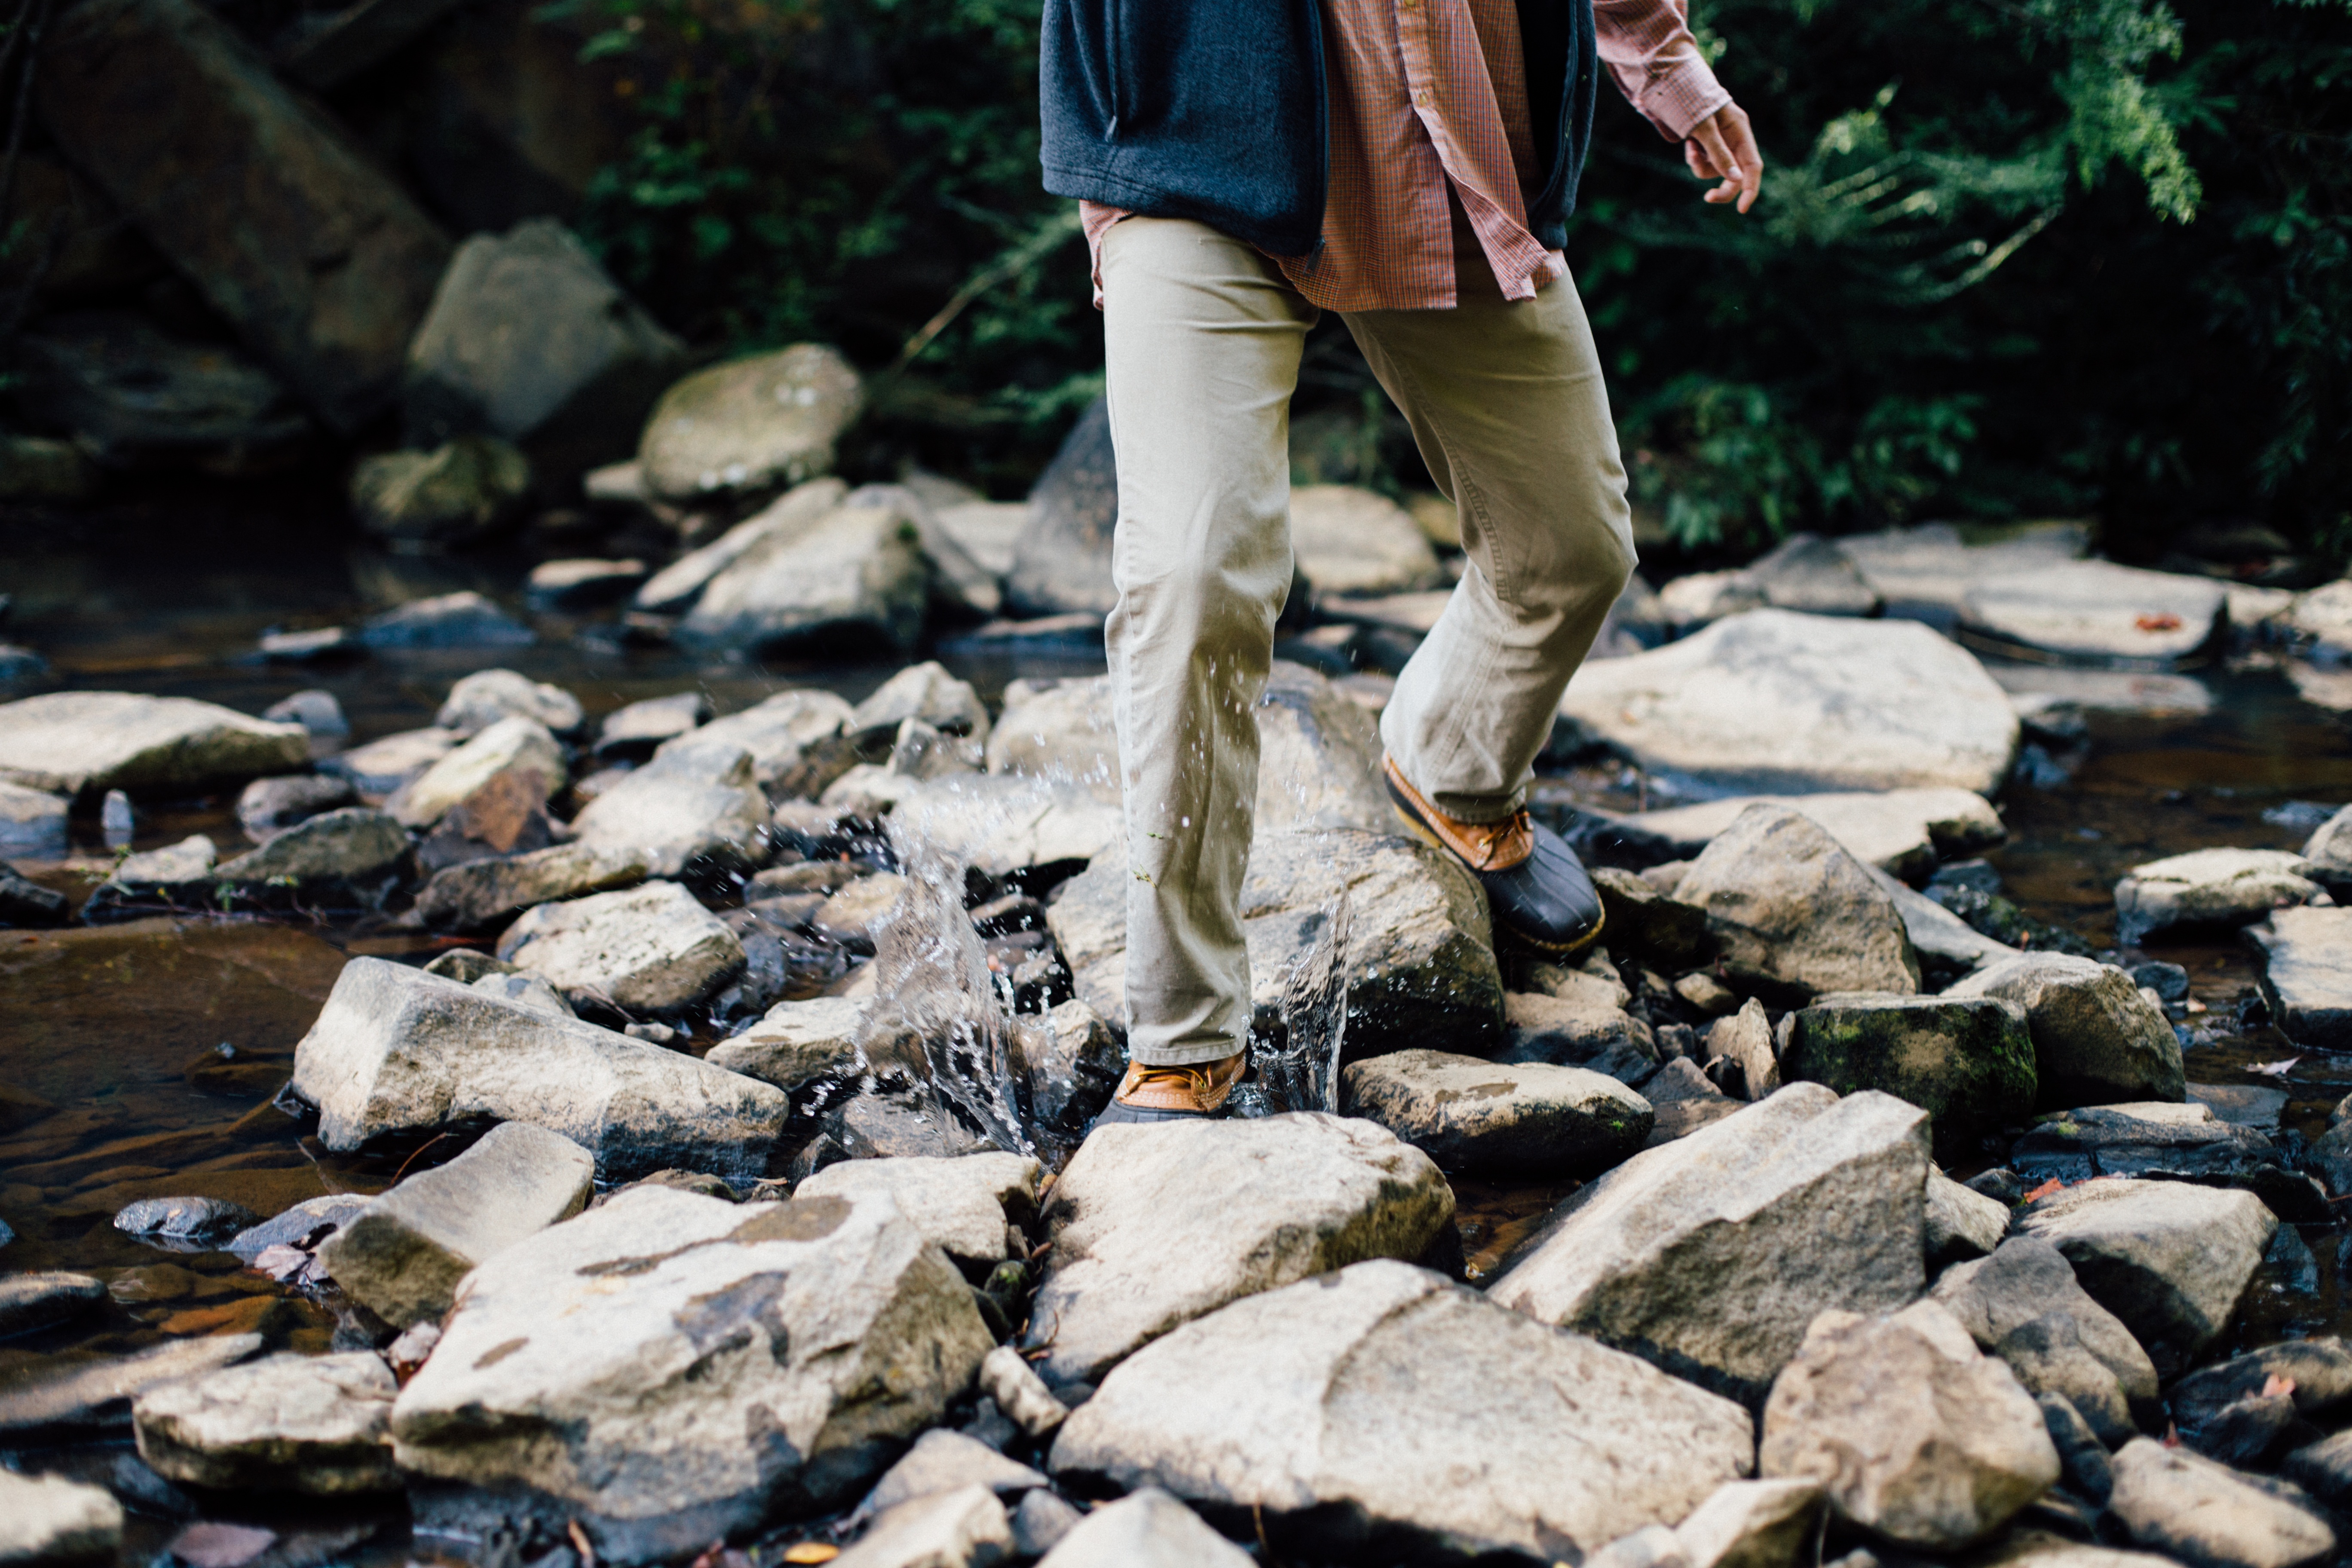
water, rock, creek, person, hiking, leaf, crossing, river, stream, spring, autumn, season, rocks, outdoors, stones, fun, legs, balancing